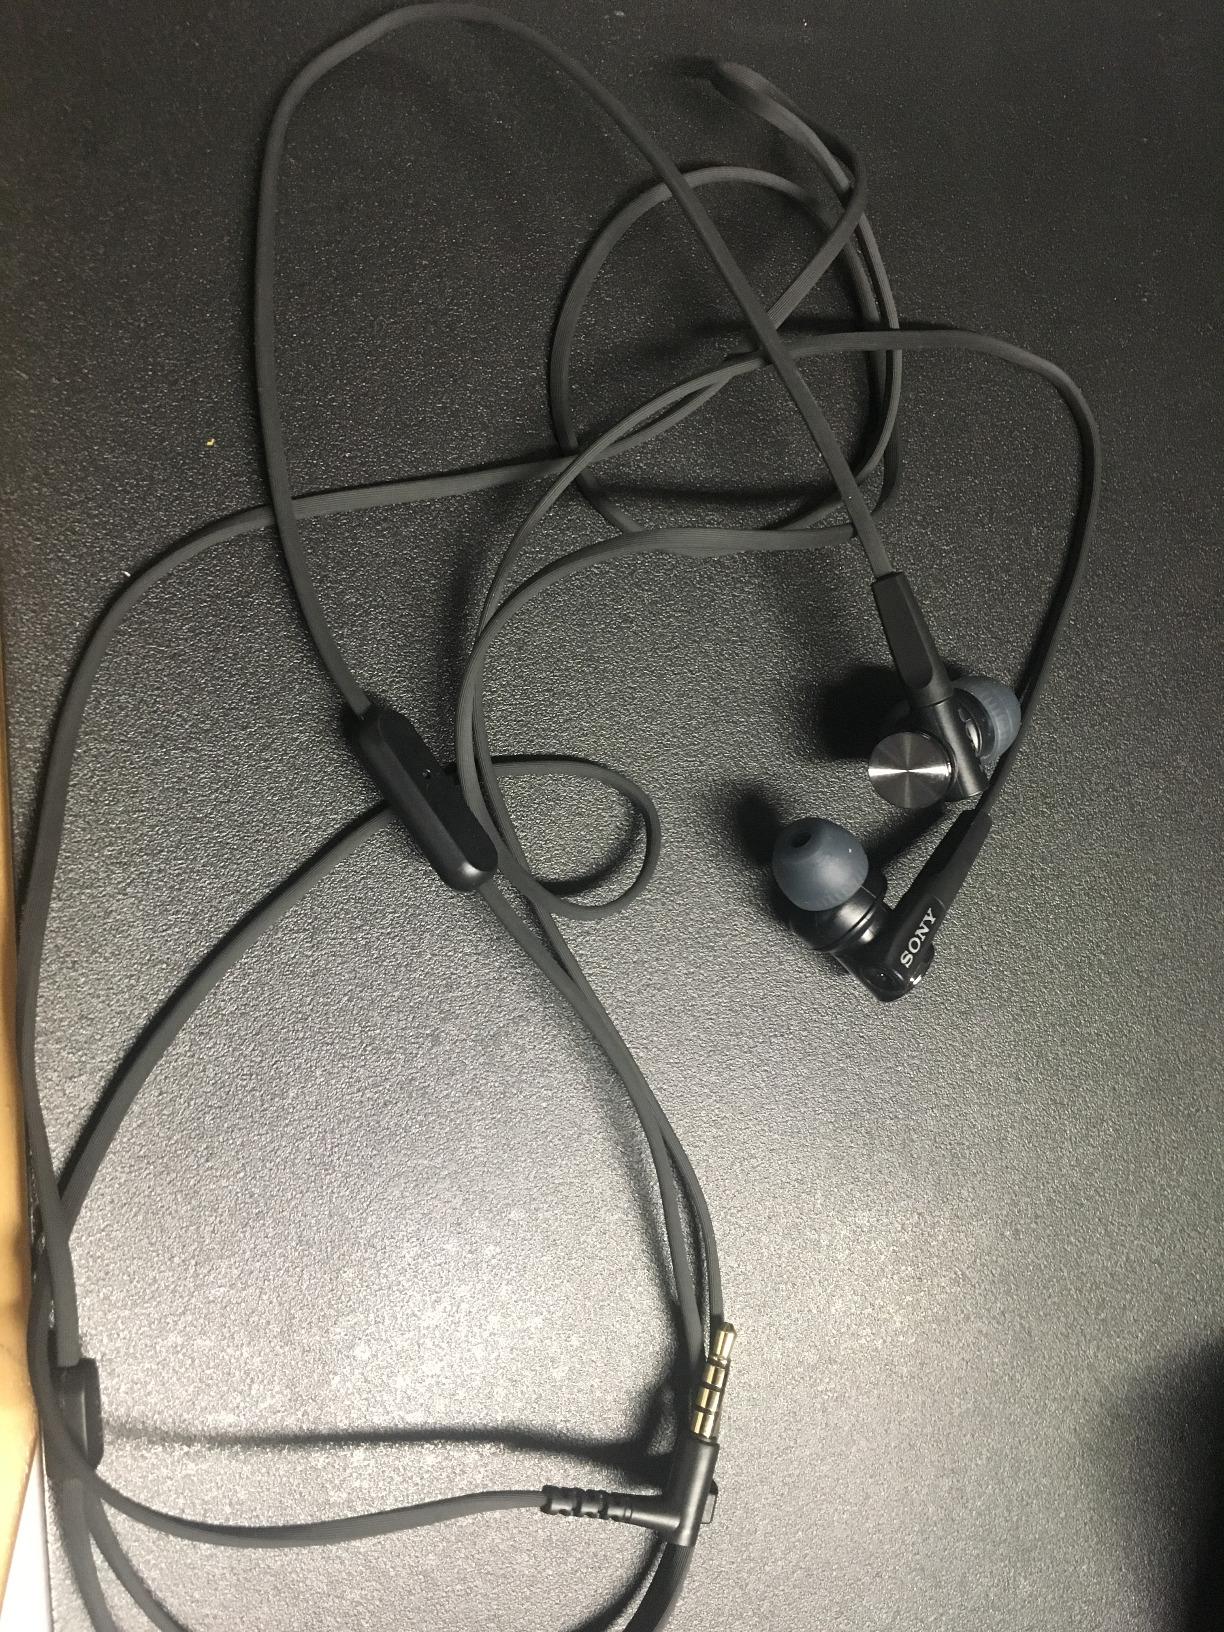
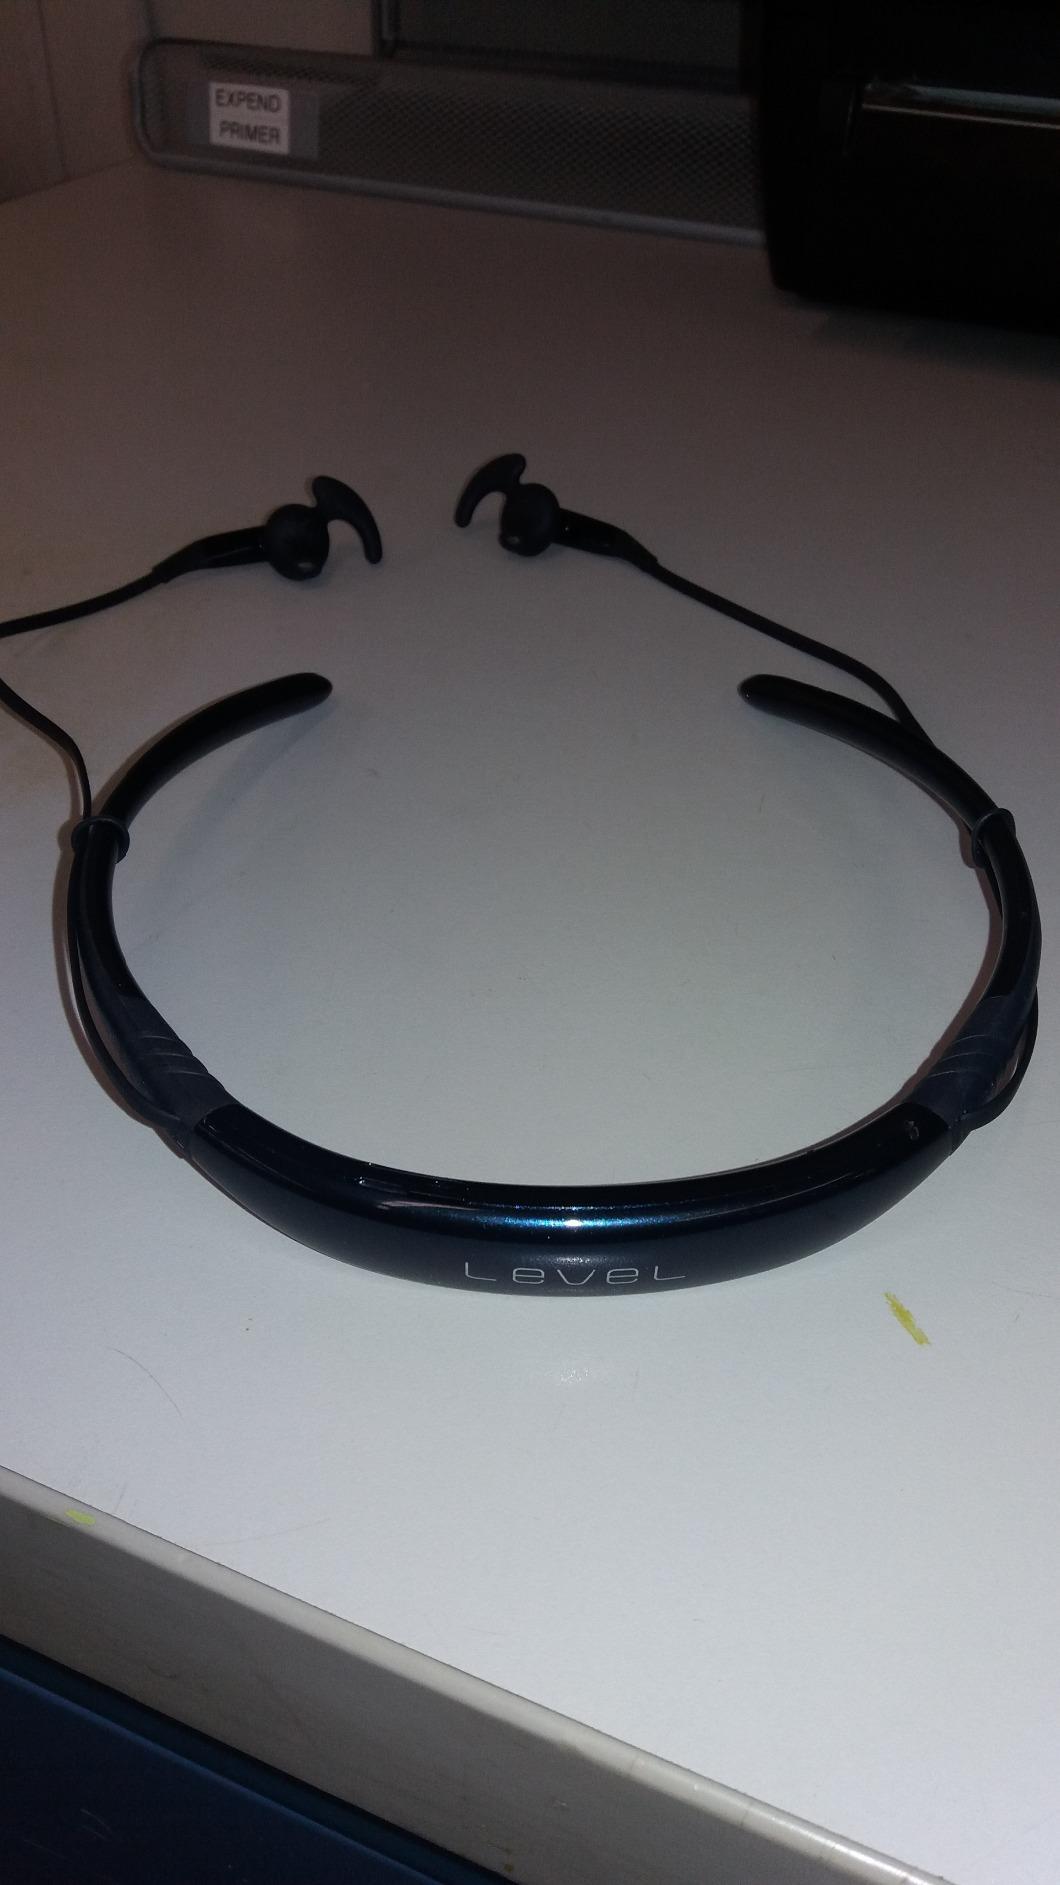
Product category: headphones
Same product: no